Neighborhoods and districts of San Antonio

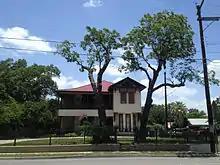
San Antonio Historic Landmark 961

With nearly five million square feet (465,000 m²) of retail and nearly 20 million square feet (1.86 km²) of office space, retail in Uptown Loop consists of well known North Star Mall; San Pedro Towne Center, with Best Buy, Barnes & Noble, and DSW; Park North Plaza, at the site of what was once Central Park Mall. The new Park North Plaza includes an Alamo Drafthouse movie theater, Laugh Out Loud Comedy Club, many restaurants, Target, Sears, an Aloft hotel and many more shops. North Star Mall is anchored by Dillard's, Macy's, J.C. Penney, Saks Fifth Avenue, Forever 21 and The Cheesecake Factory.